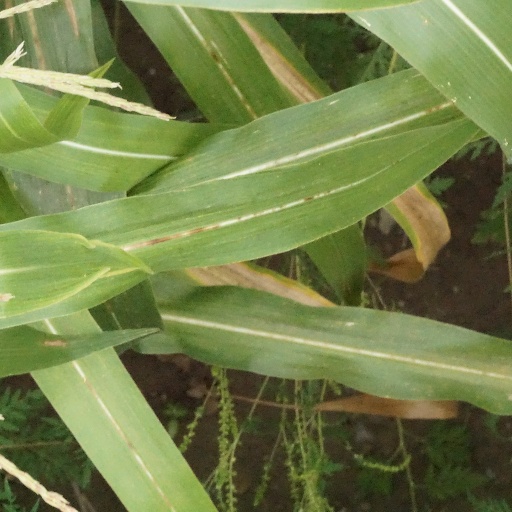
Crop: maize; corn